Answer in natural language. Considering the relative positions, where is Laptop (highlighted by a red box) with respect to blue modern tv stand (highlighted by a blue box)? Choose between the following options: right or left
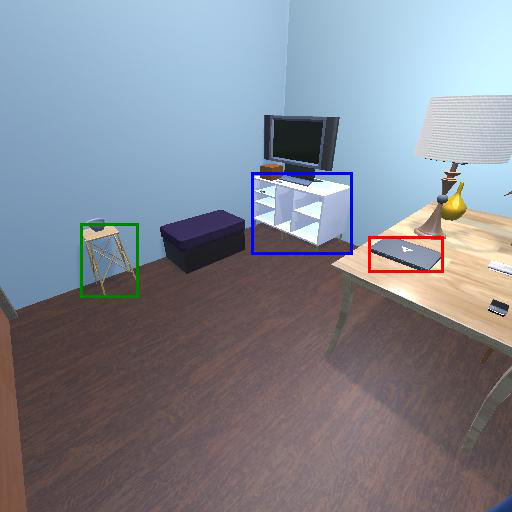
<answer>right</answer>